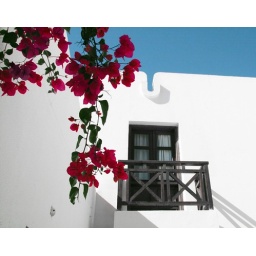
My Balcony in sharm el shiekh &amp;quot; sinai - Egypt &amp;quot; in black and white